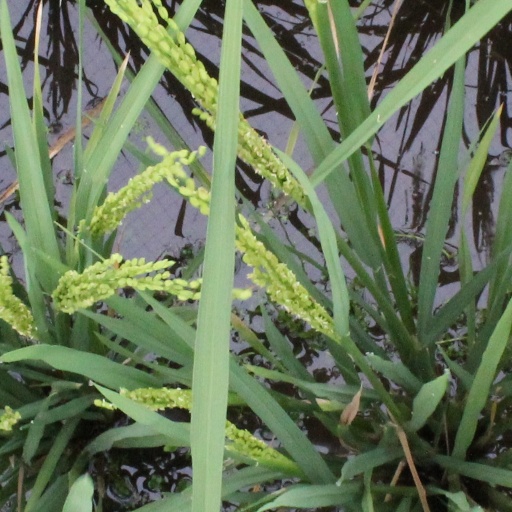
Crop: rice